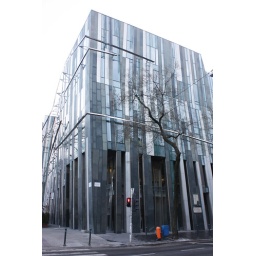
ING office by Erick van Egeraat